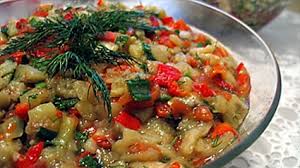
Yemek: enginar